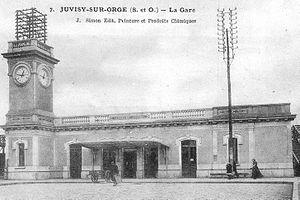
La gare de Juvisy est une gare ferroviaire française des lignes de Paris-Austerlitz à Bordeaux-Saint-Jean et de Villeneuve-Saint-Georges à Montargis, située sur le territoire de la commune de Juvisy-sur-Orge, et sur celui de la commune d'Athis-Mons pour une bonne part des installations du triage, dans le département de l'Essonne en région Île-de-France.